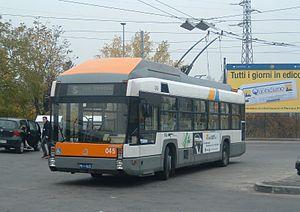
Le réseau de trolleybus de Parme compte quatre lignes desservant la ville de Parme en Italie.